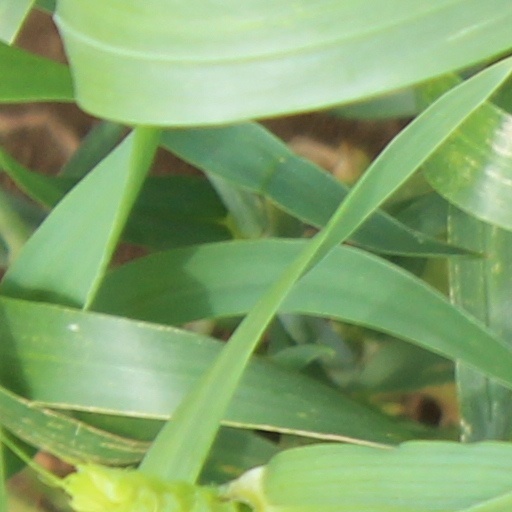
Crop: wheat